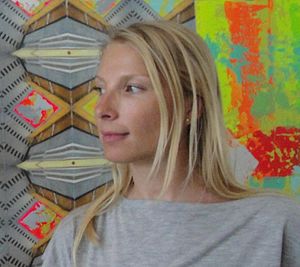
Sara Mathilde Øster
Kunstner Sara Mathilde Øster foran et af hendes værker.
Sara Mathilde Øster er en dansk billedkunstner.